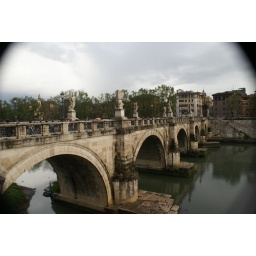
Bridge over river outside castle